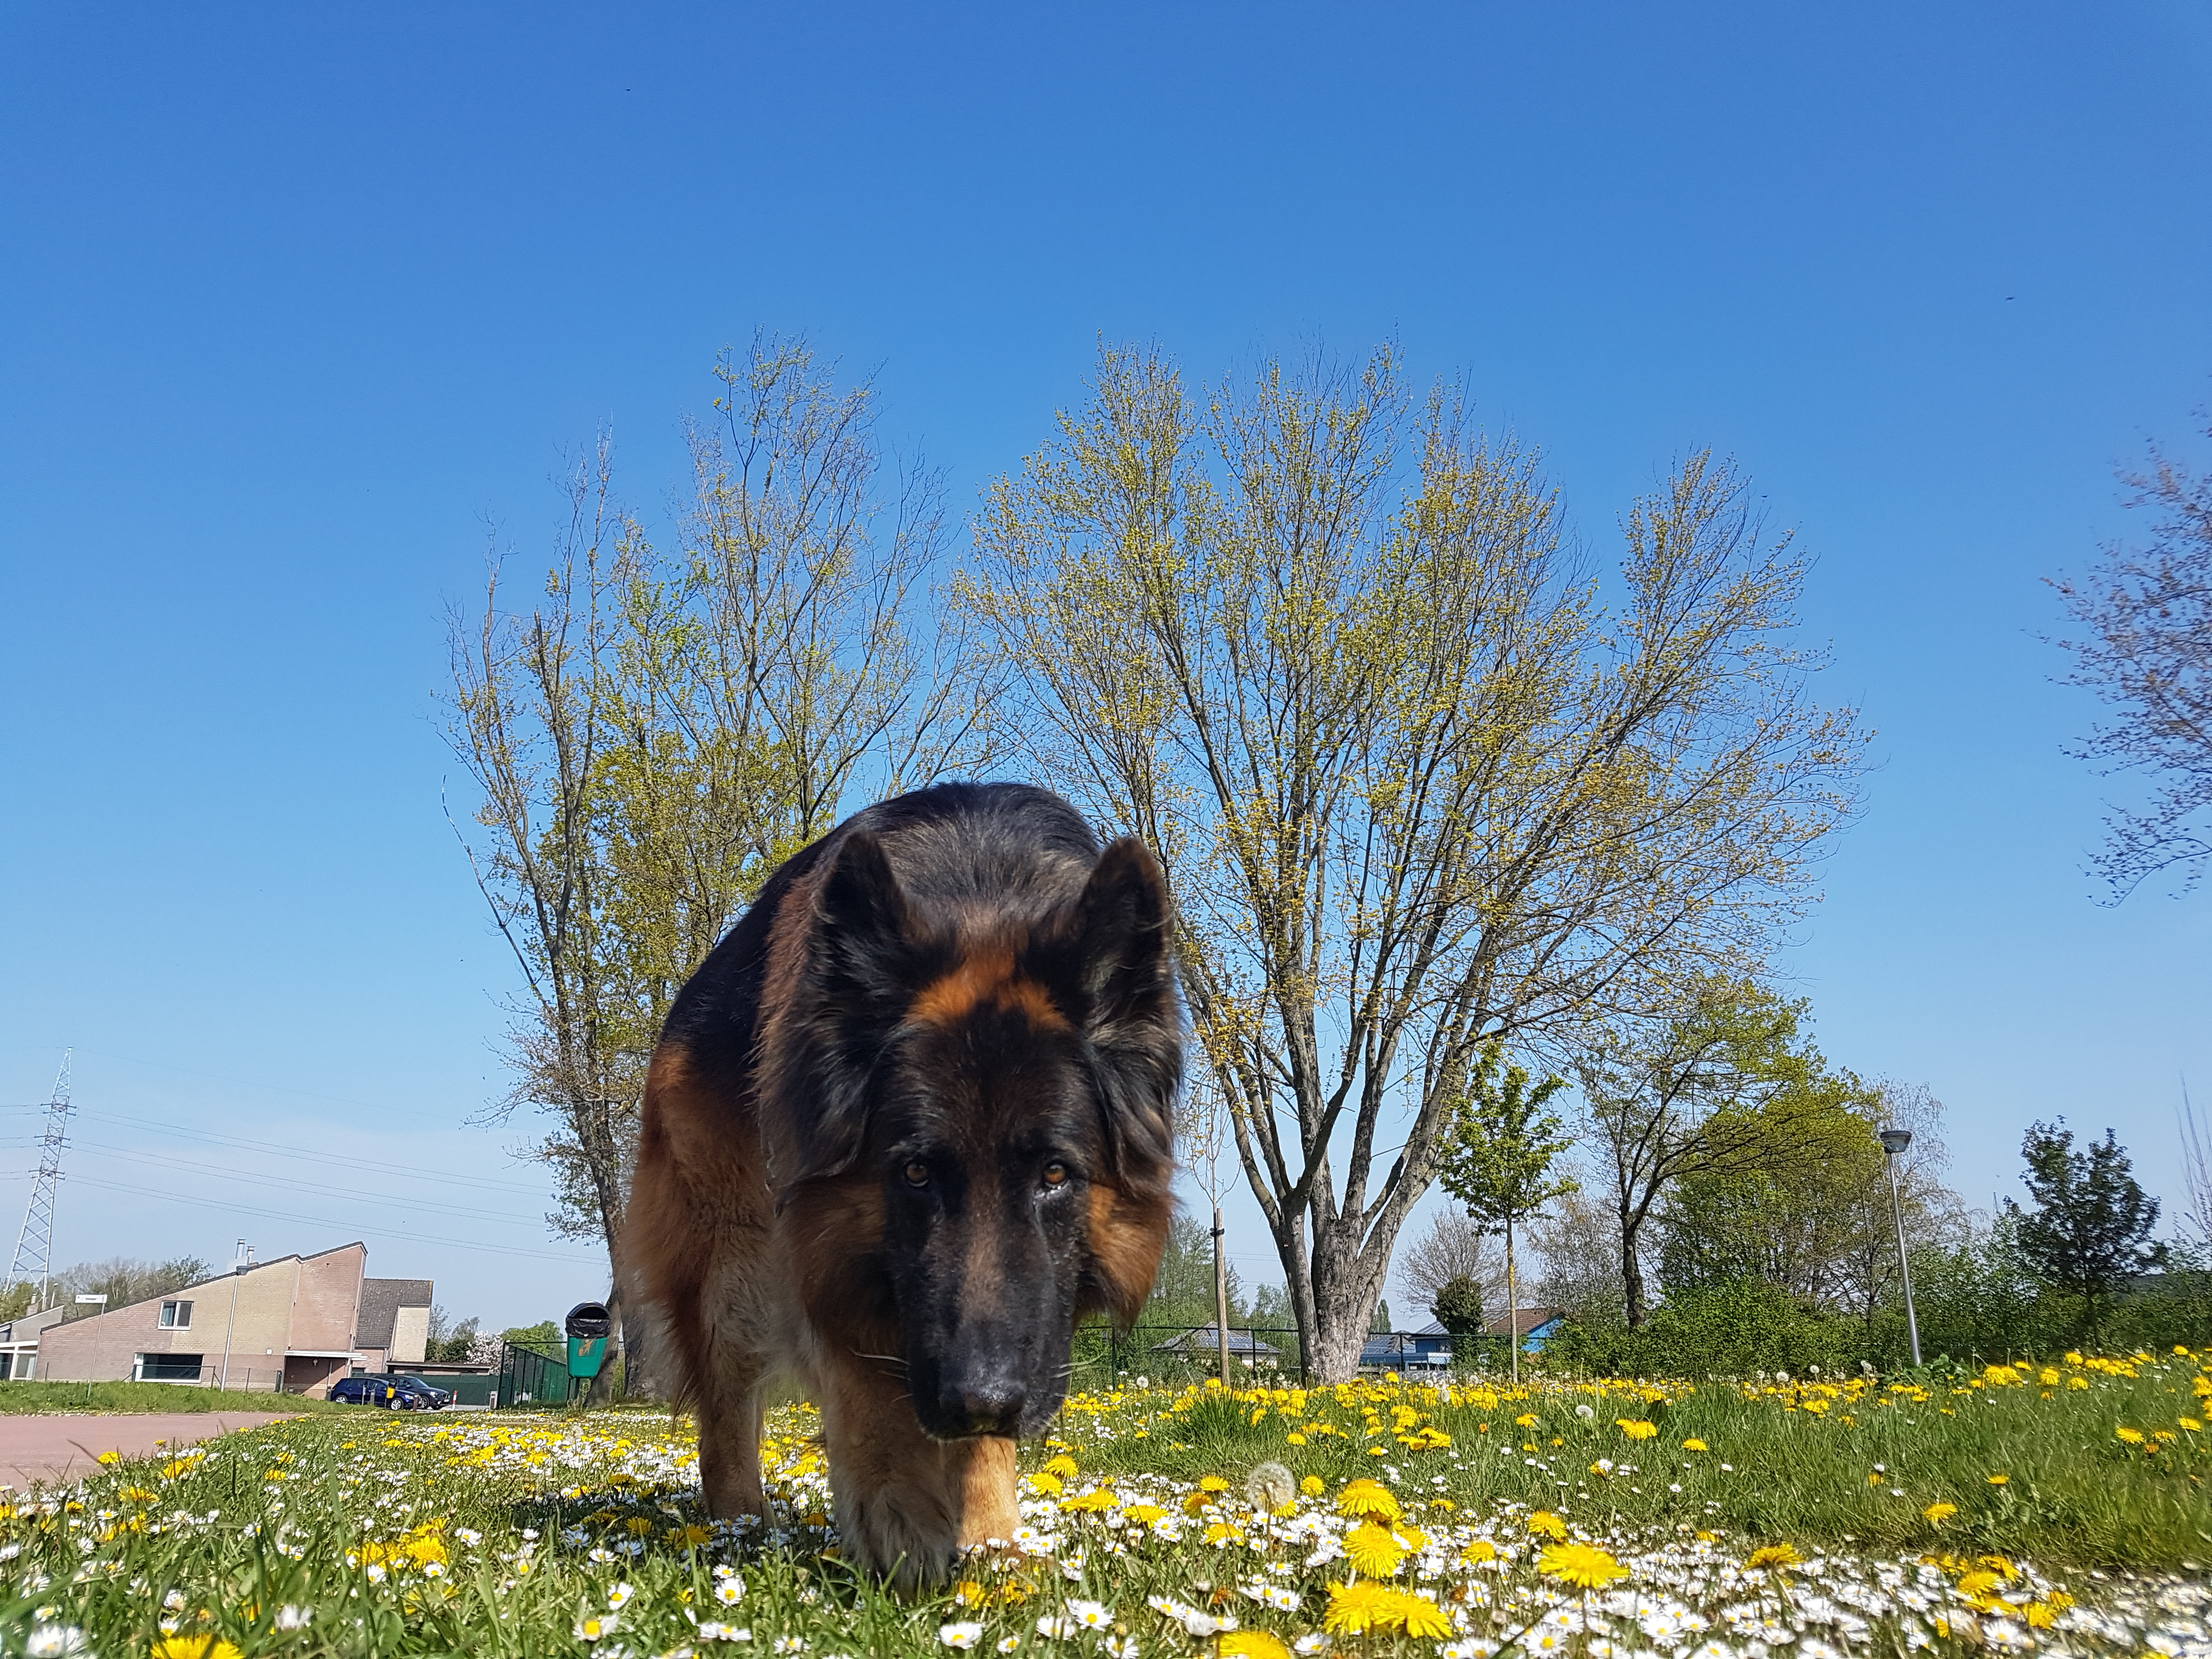
german shepherd, outside, dog, flowers, grass, canidae, sky, spring, tree, plant, flower, dog breed, wildflower, carnivore, meadow, beauceron, pasture, hovawart